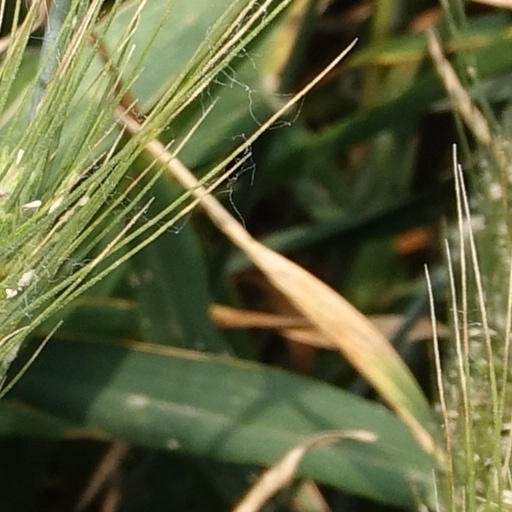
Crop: wheat